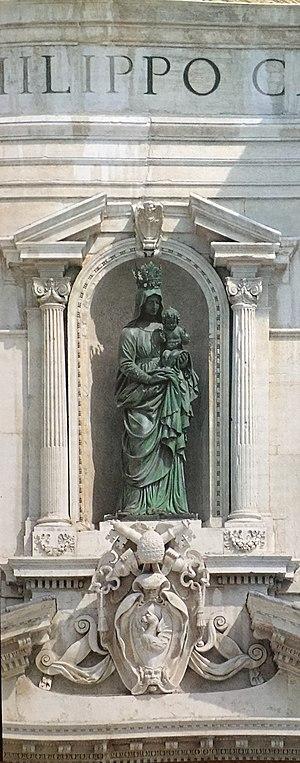
in Itinerari della Fede, Regione Marche
Les Marches sont une région d'Italie centrale dont le siège se situe dans la Ville portuaire d'Ancône, et qui compte 1,528 210 millions d'habitants sur 9 401,38 km² au 30 avril 2018.